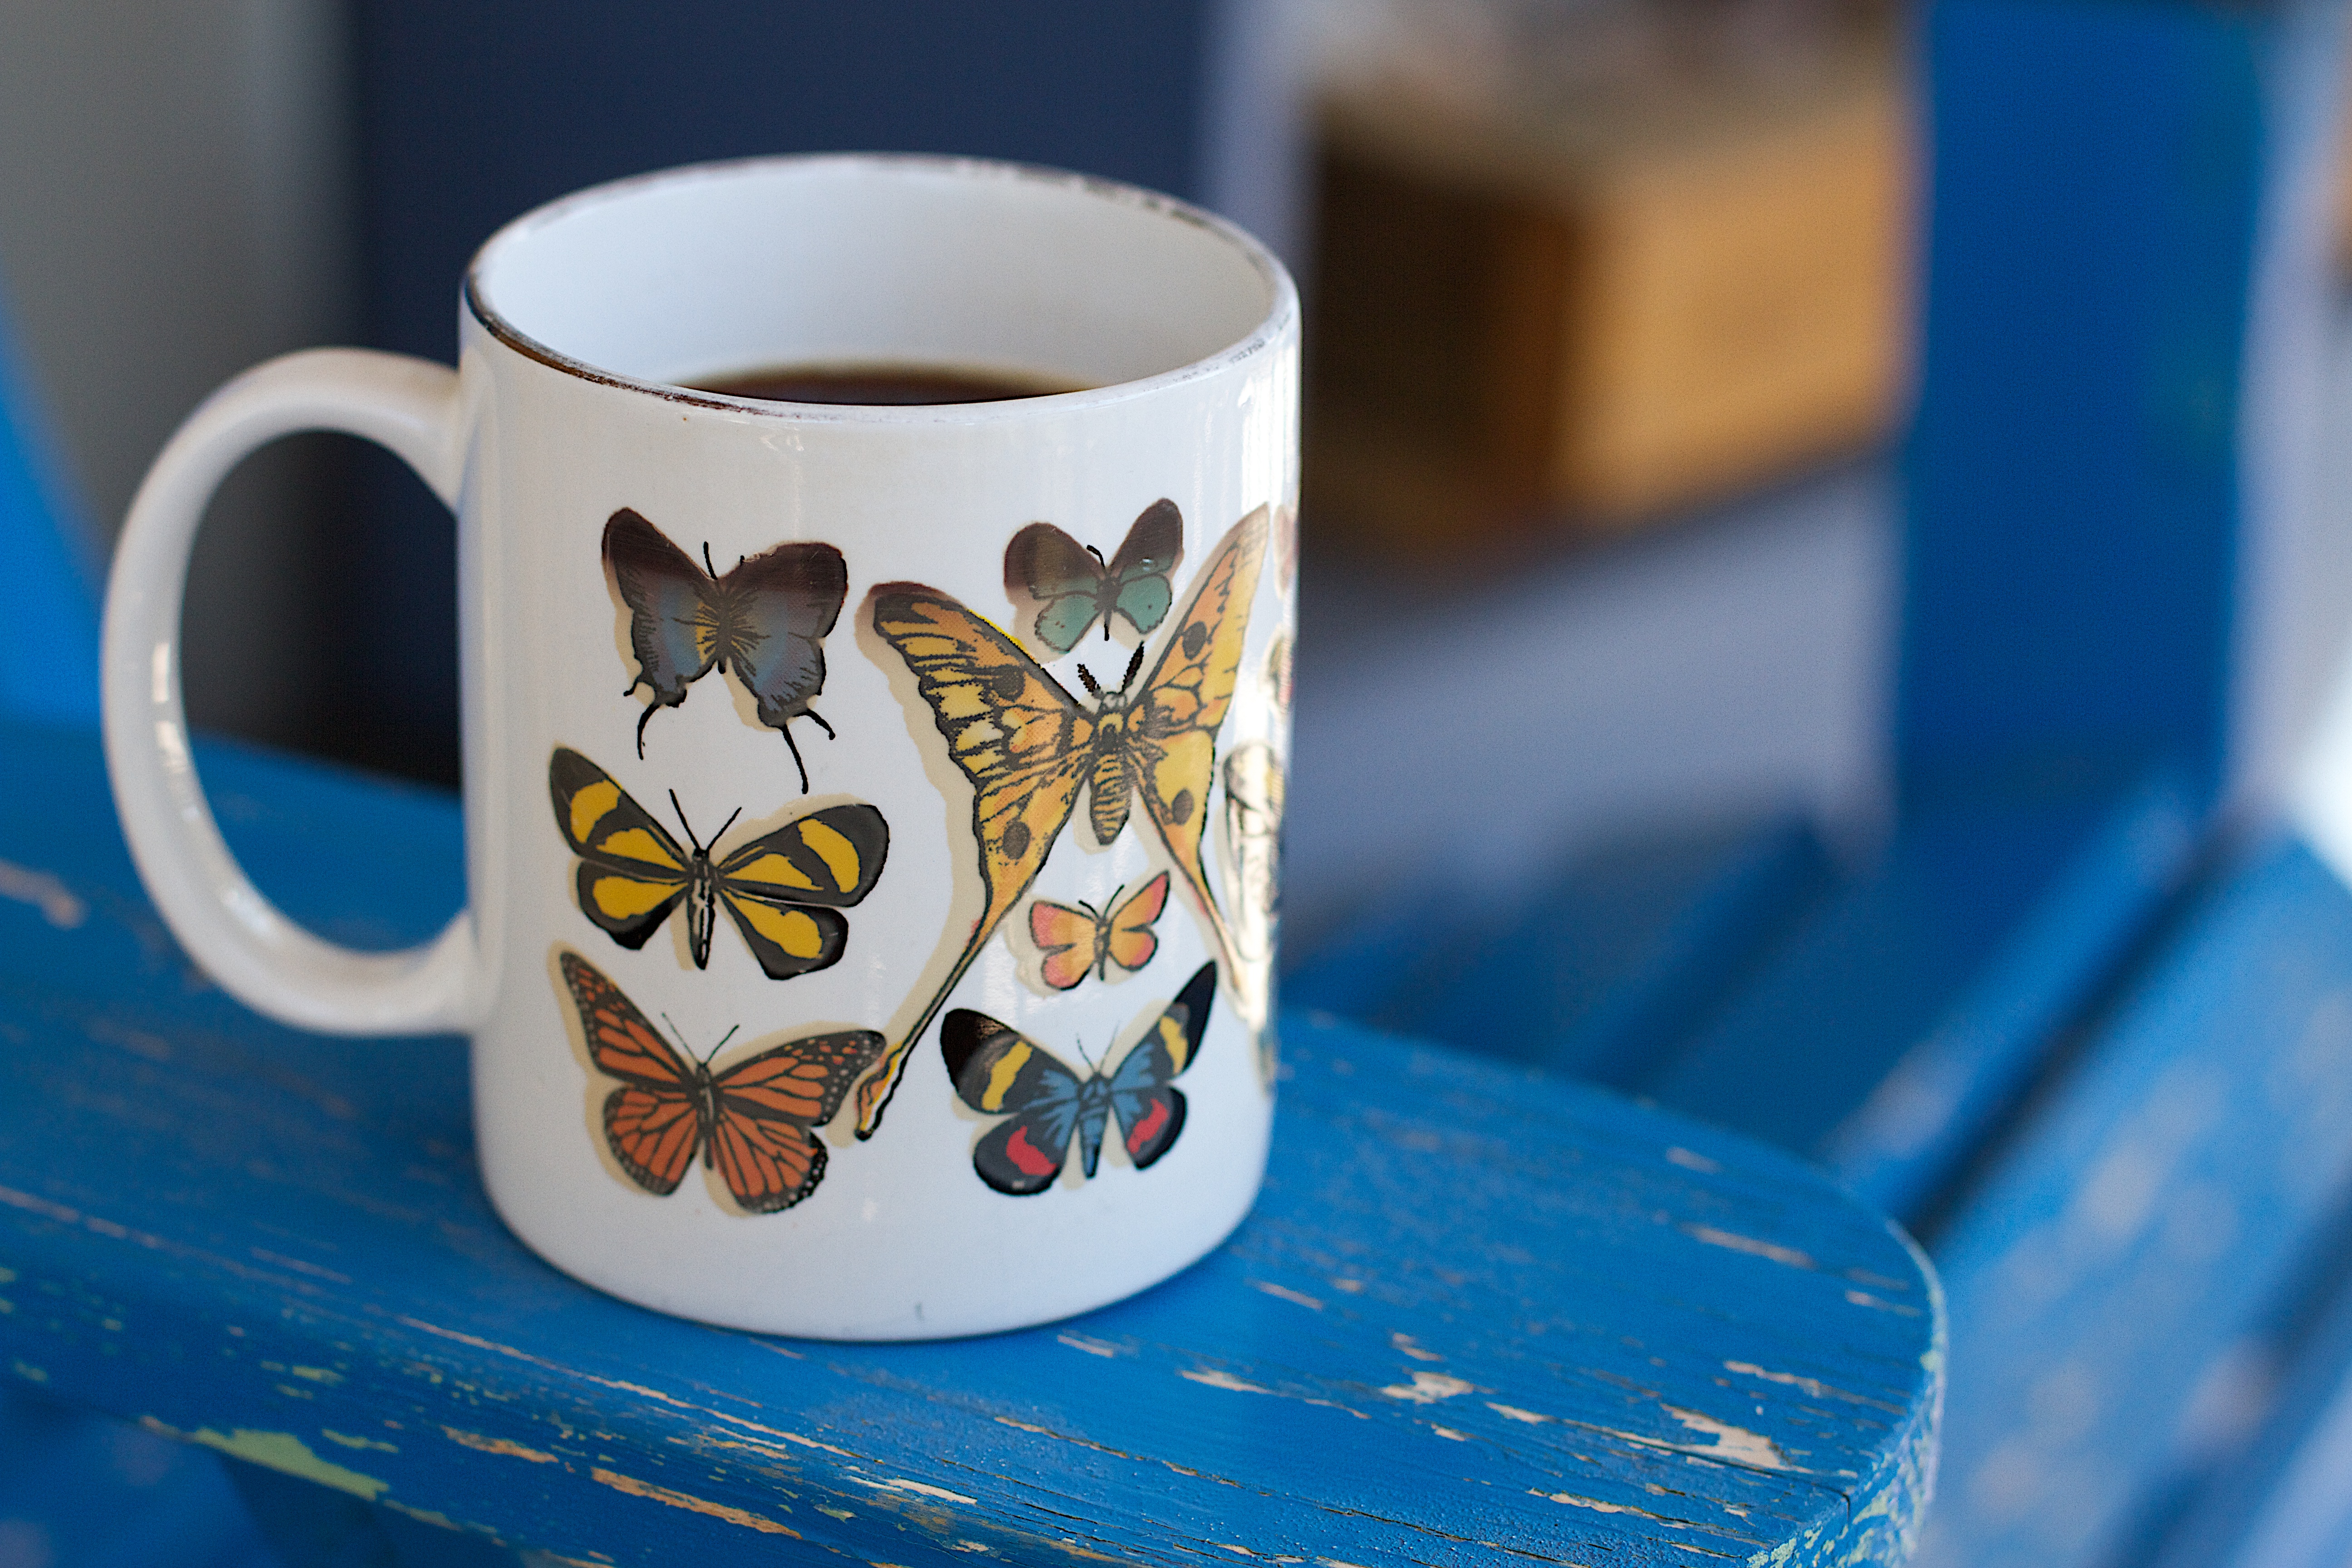
glass, cup, ceramic, drink, blue, butterfly, mug, coffee cup, mom, art, drinkware